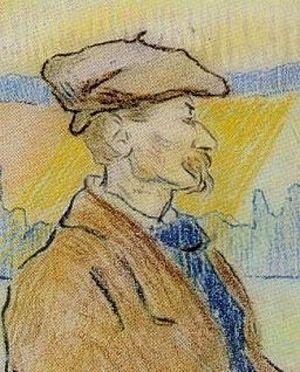
Léo Gausson est un peintre français, lié au mouvement néo-impressionnisme et synthétique.